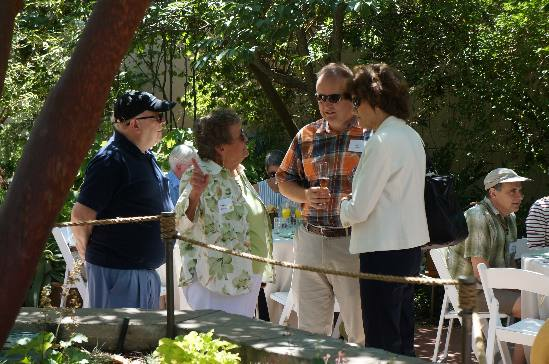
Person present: Yes